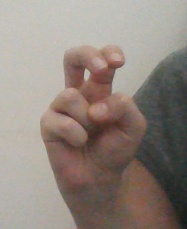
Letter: toot